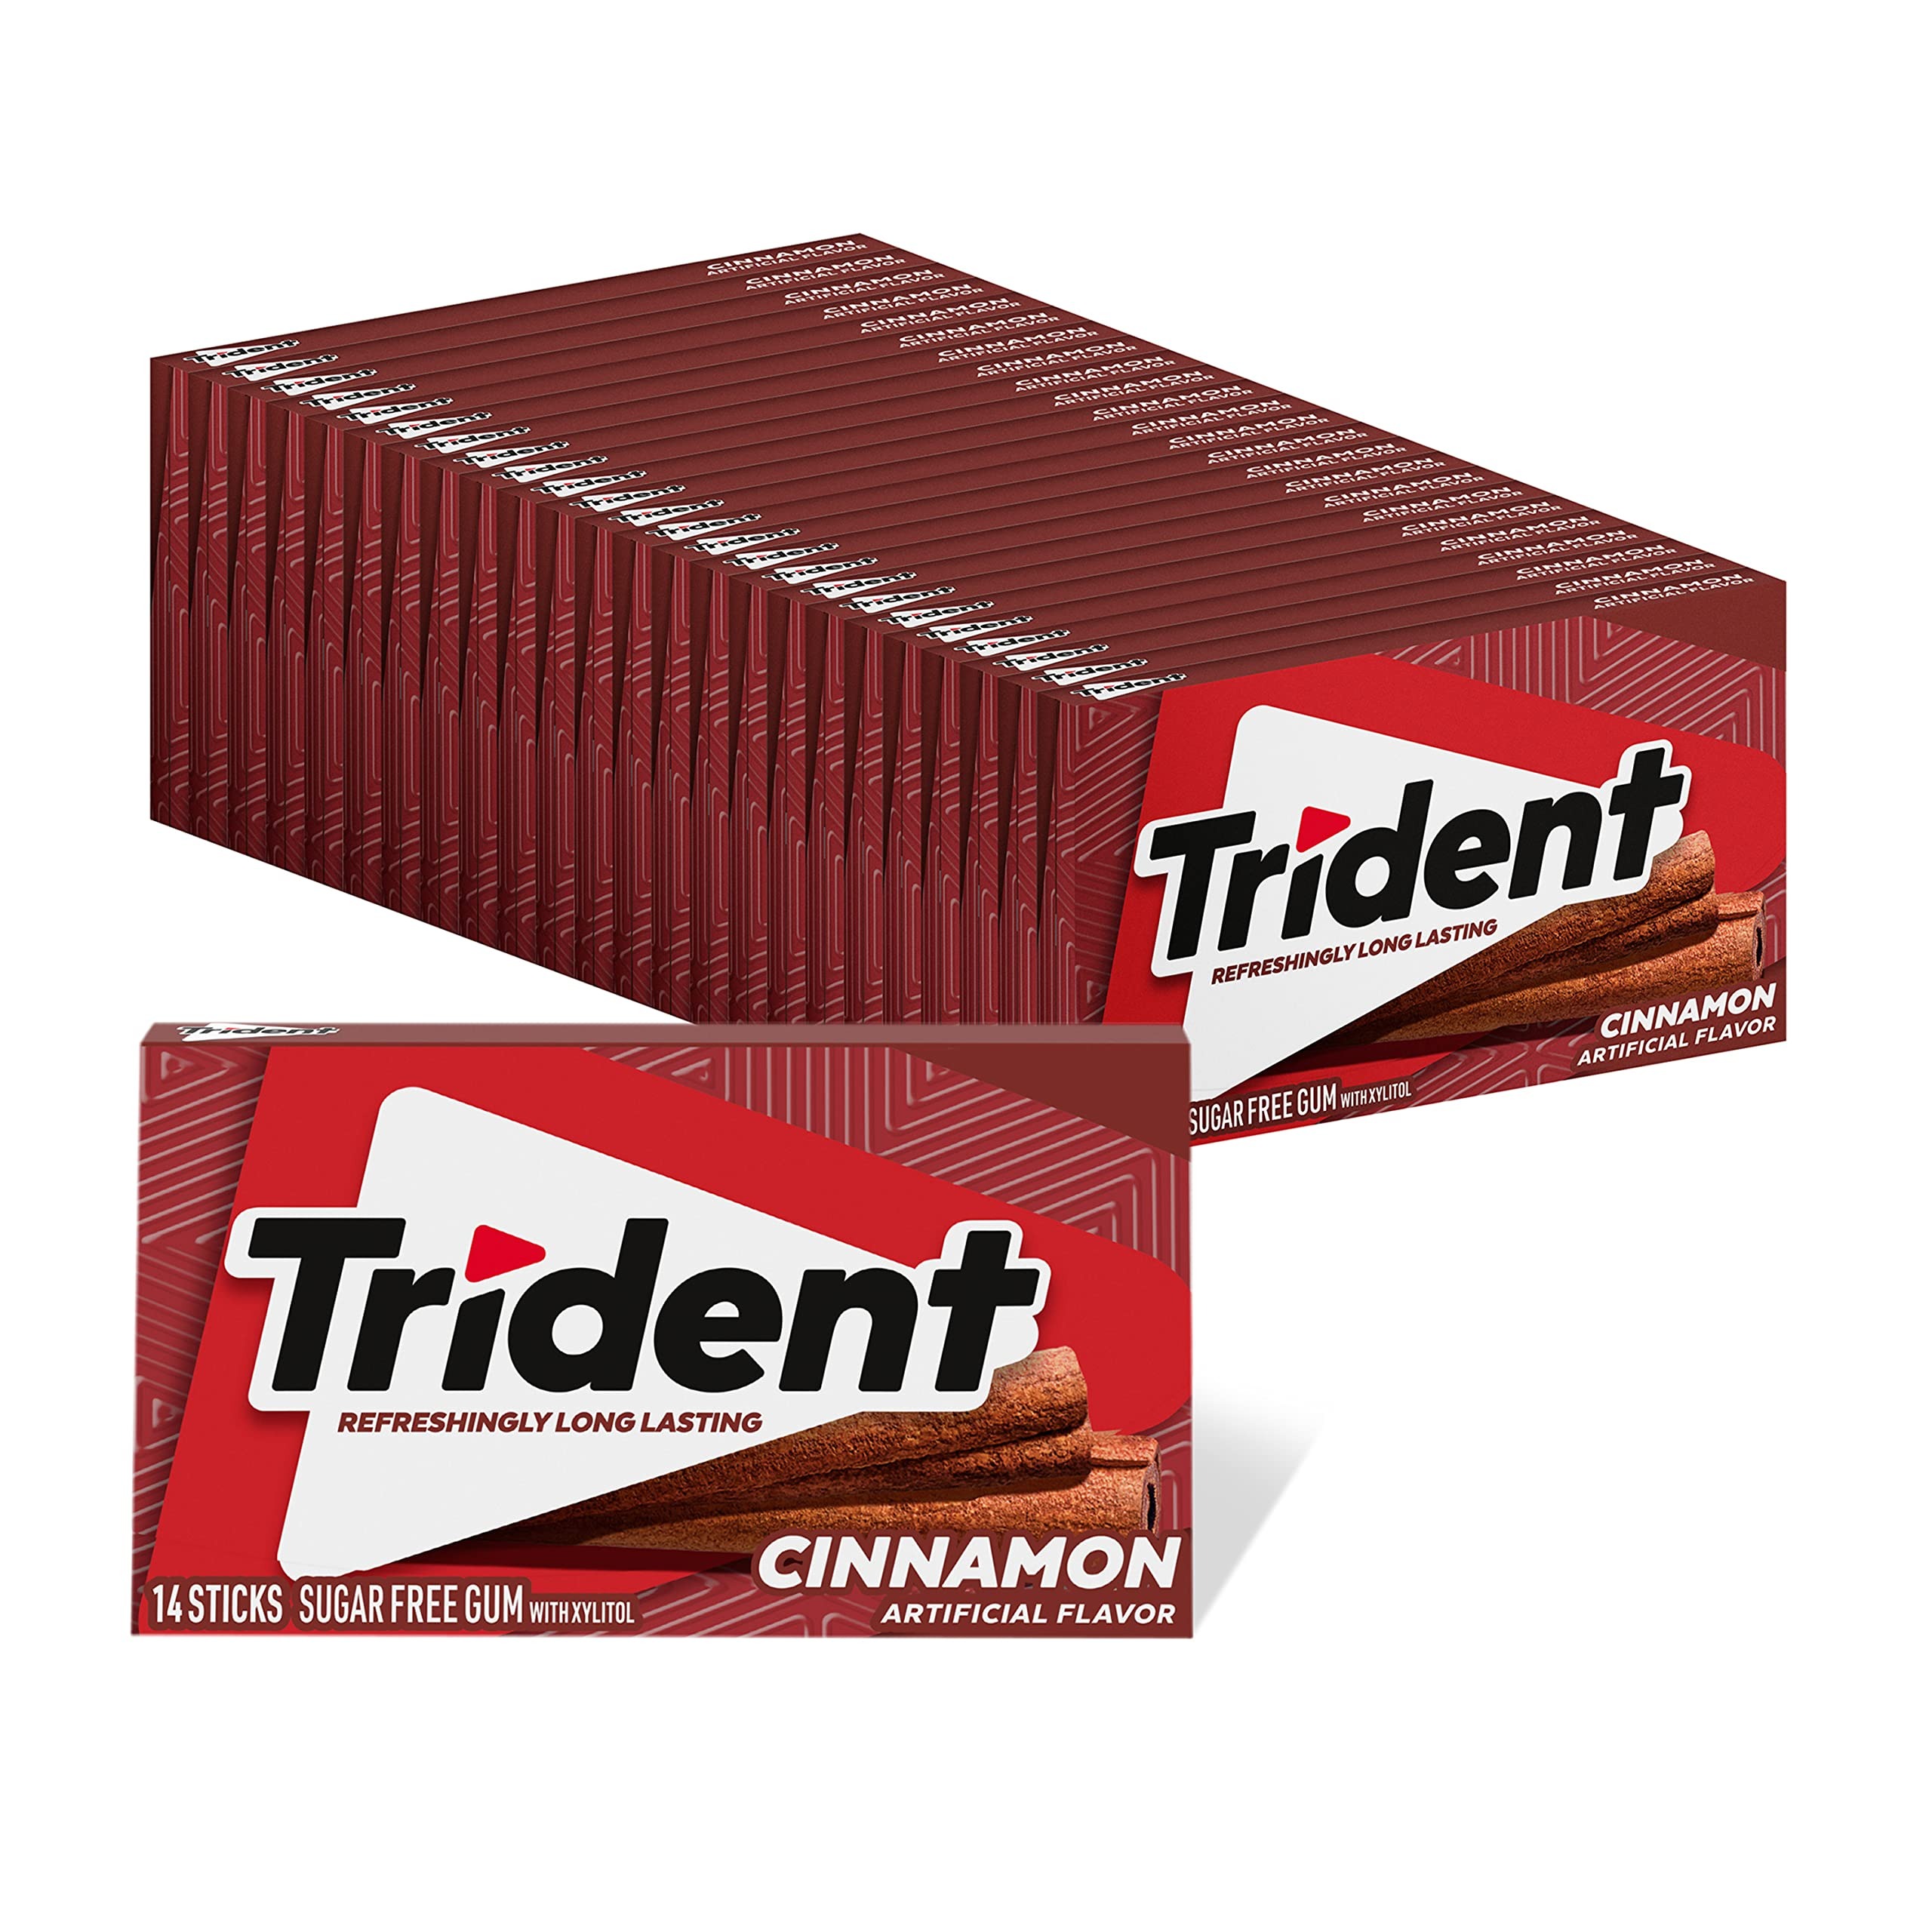
Item Name: Trident Cinnamon Sugar Free Gum, 24 Packs of 14 Pieces (336 Total Pieces)
Bullet Point 1: 24 packs with 14 pieces each, 336 total pieces, of Trident Cinnamon Sugar Free Gum (packaging may vary)
Bullet Point 2: Cinnamon flavor sugar free Trident gum
Bullet Point 3: Sugar free cinnamon gum that helps clean and protect teeth while providing fresh breath
Bullet Point 4: Sugarless gum made with xylitol
Bullet Point 5: Chewing Trident cinnamon gum after eating and drinking cleans and protect teeth
Value: 336.0
Unit: Count

Price: 13.99